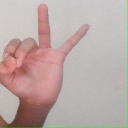
अक्षर: ण